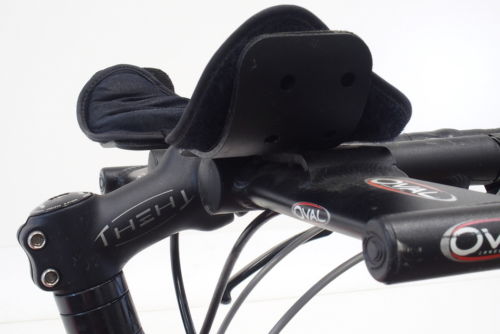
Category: bicycle